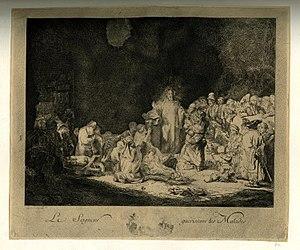
Jacques-Philippe Le Bas, Le Seigneur guérissant les malades, British Museum. Copie inversée de La Pièces aux cent florins de Rembrandt. 1755, pour le Recueil Basan.
La Pièce aux cent florins est une gravure à l'eau-forte vraisemblablement achevée par Rembrandt vers 1648-1649 et commencée dix ans plus tôt.